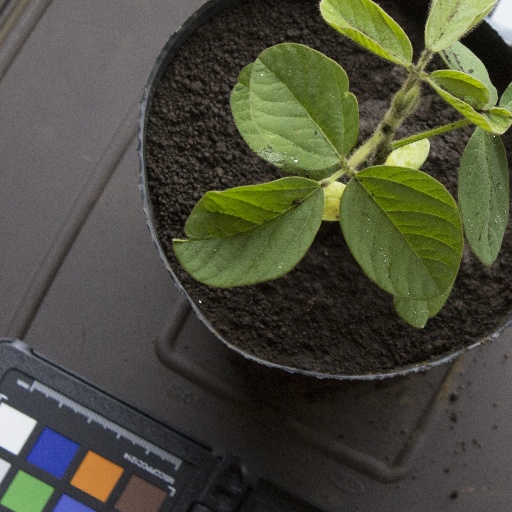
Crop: soybean